Bernaert de Bridt

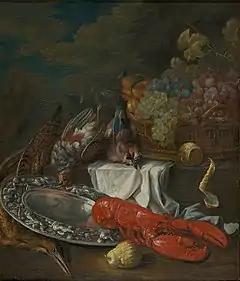
"Still life with a lobster"

De Bridt also painted still lifes which contained some elements of the pronkstillevens, the sumptuous still lifes, which were popular in Flanders and the Dutch Republic from the 1640s. He may also have included in his game still lifes a vanitas meaning, i.e. a reflection on the vanity (futility) of all human and worldly undertakings. Both elements are present in the "Still life with a lobster" (1699, M – Museum Leuven) which shows the expensive plate and lobster often seen in pronkstillevens. The peeled lemon symbolising the hardships of life and the decaying fruit referencing the inevitable decay and annihilation of all things are stock symbols of 17th century vanitas paintings.